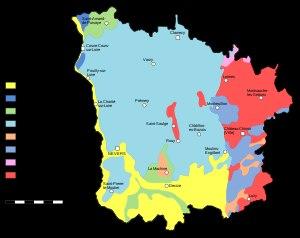
Le département de la Nièvre est un département français situé dans le sud-ouest de la région Bourgogne-Franche-Comté, dans le centre du pays, et doit son nom à la rivière qui le traverse. L'Insee et la Poste lui attribuent le code 58. Sa préfecture est Nevers.